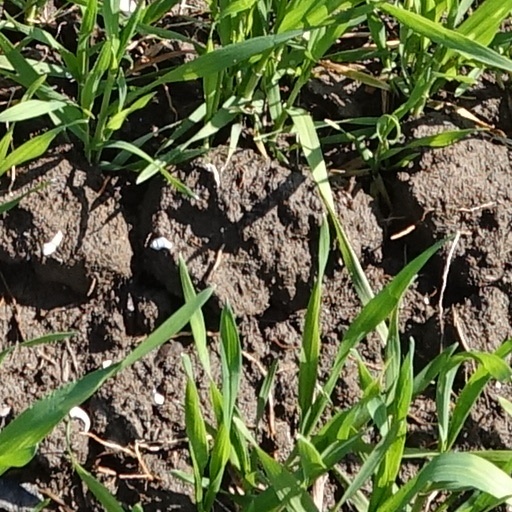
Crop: wheat